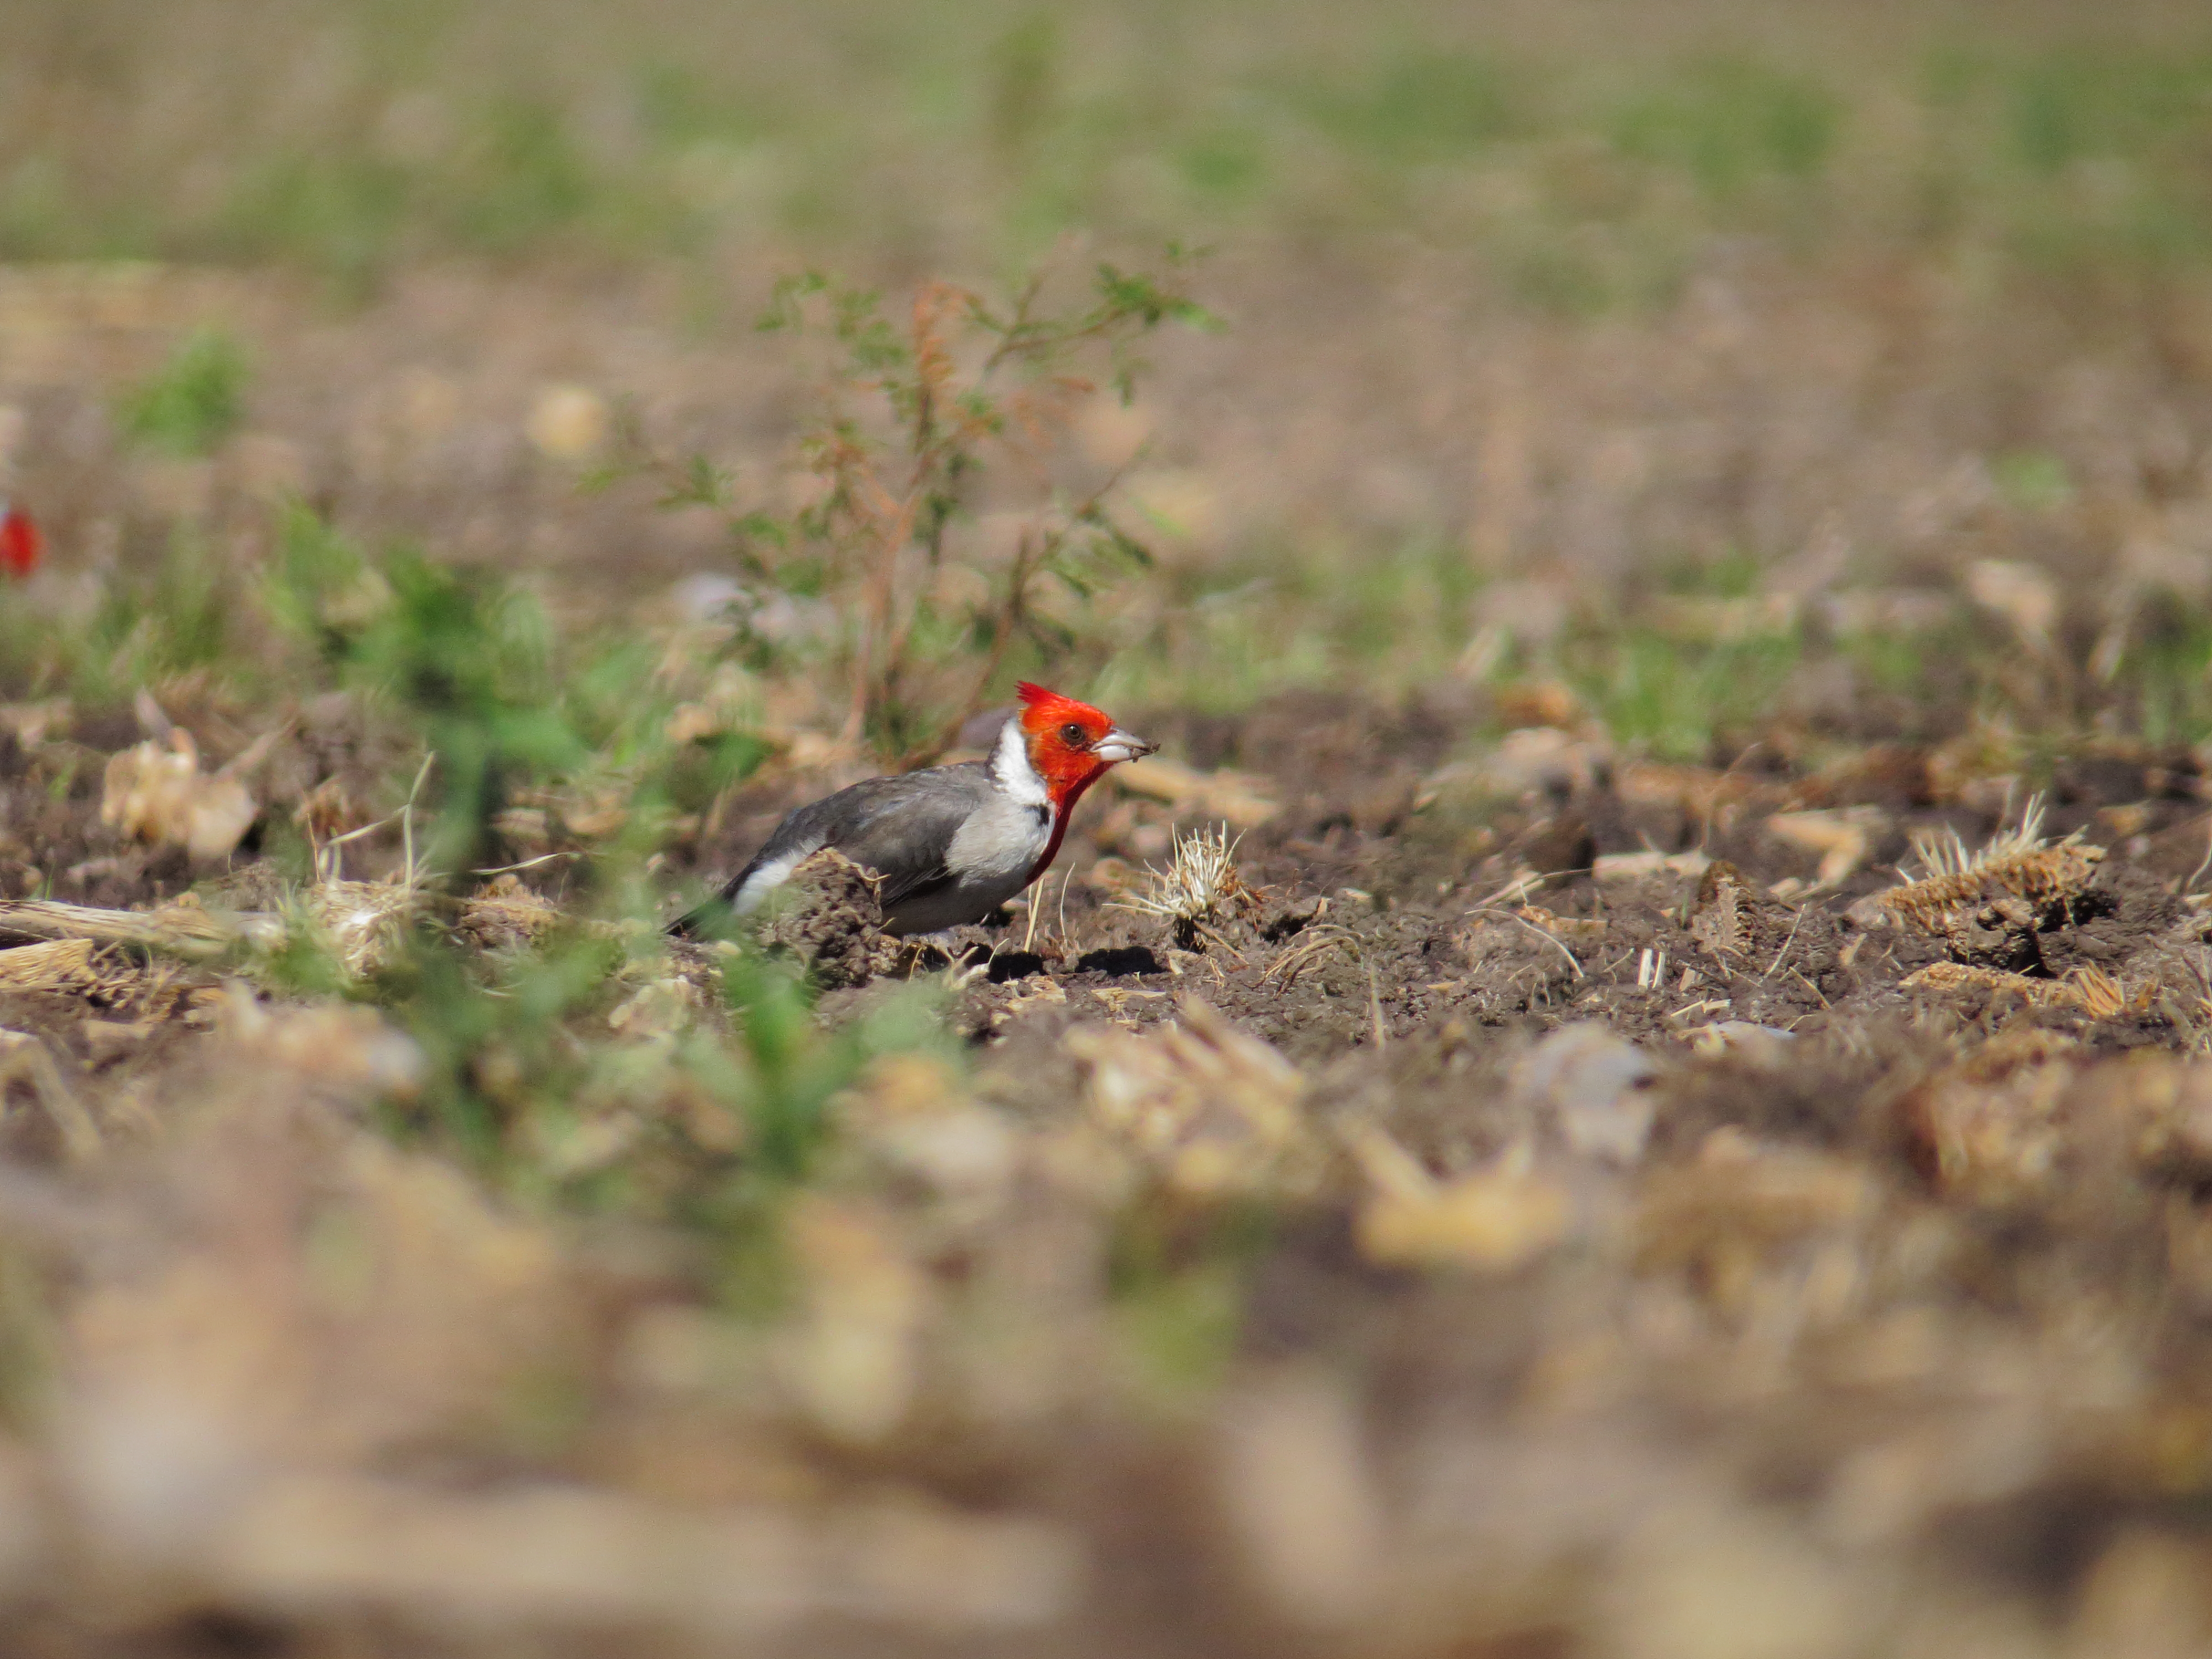
alimentacion, ave comiendo, ave alimentandose, comida, comer, cardenal, paroaria, emberizidae, thraupidae, finch, cardinal, aves, bird, birds, bird photography, ave, cresta, cresta roja, aves argentinas, ave argentina, beak, plant, grass, grassland, landscape, terrestrial animal, perching bird, soil, prairie, carmine, charadriiformes, natural landscape, old world flycatcher, coquelicot, wildlife, steppe, plant stem